Harris Academy

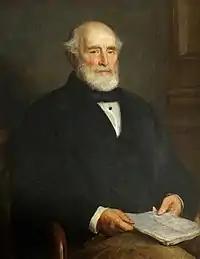
William Harris (pictured) founded Harris Academy but died in 1883 before the school opened in 1885.

Harris Academy was established on 31 August 1885 through a bequest from corn-merchant and mill owner William Harris. The original building was in Park Place designed by Dundee architect James Ireland. William Harris had died in March 1883, two years before the opening of the new school.